Ptolemy Epigonos

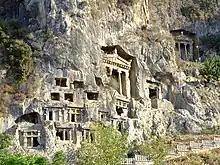
Hellenistic rock-cut tombs at Telmessus

Ptolemy was born and raised in Ephesus, which was renamed for a time "Arsinoea" after his mother. In 282 BC, his mother accused his half-brother Agathocles of treason and his father ordered the execution of Agathocles. After the death of his half-brother, Agathocles’ cousin-wife Lysandra with their children fled to Seleucus I Nicator in Babylon. Seleucus I used this bitter dynastic succession feud as an opportunity to expand his dominions. In the Battle of Corupedium in 281 BC, Seleucus I defeated Lysimachus. Seleucus I added Asia Minor and part of Thrace to his empire.